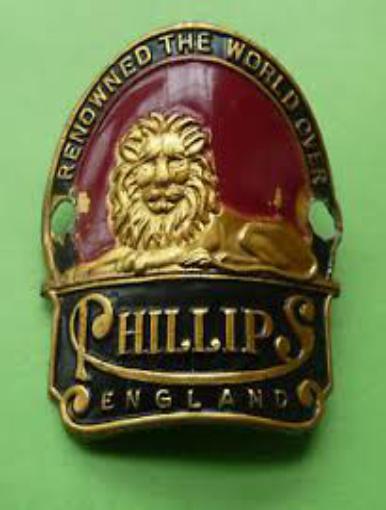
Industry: Transportation